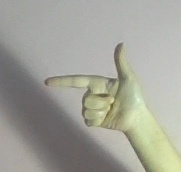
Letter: yaa